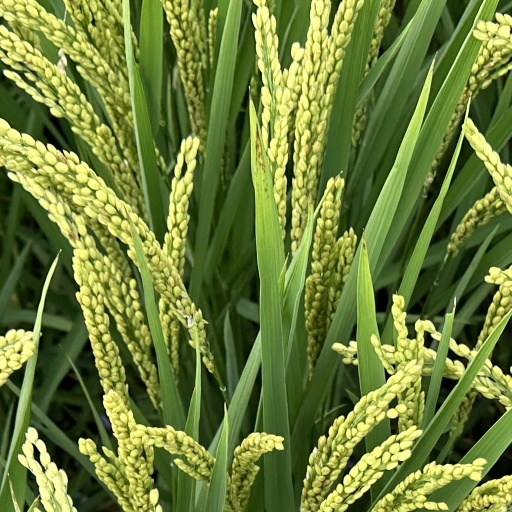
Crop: rice